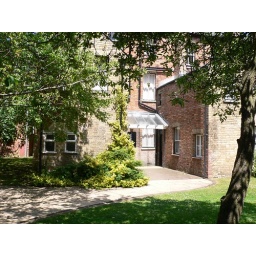
My dorm, &amp;quot;Staircase 24&amp;quot; My room is the window on the second floor in the center of the picture.